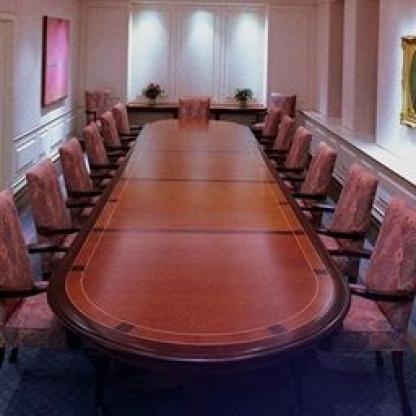
Scene: Indoor